German-American Club of Tampa

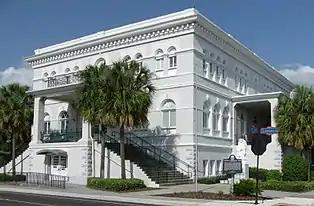
The German-American club in Ybor City, Tampa.

The German-American Club of Tampa (also known as the German-American Club, the German Club, and the Deutscher-Americaner) is a historic building that opened in 1909, serving as a community space for German, German-American, and Jewish people in Ybor City, Tampa, Florida. It is one of several historic mutual aid societies in Ybor that were constructed during the city's "Golden Age." Founding members of the German-American Club included the Maas family, owners of Maas Brothers department store, and four-term Tampa mayor Herman Glogowski.